Sterling Ruby

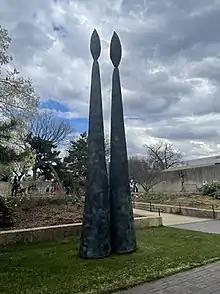
"Double Candle" (2018), bronze, at the Hirshhorn Museum and Sculpture Garden

In 2012, a series of fully functional stoves of the artist's own design were produced. These stoves, executed in bronze, cast iron or steel, were based on the kind of cast iron pot-belly stoves found in farm houses. There is an autobiographical element to these works, as the artist grew up on a farm in rural Pennsylvania, that for a time was heated only by a wood-burning stove. The Stoves highlight Ruby's interest in themes of functionality and utilitarianism.